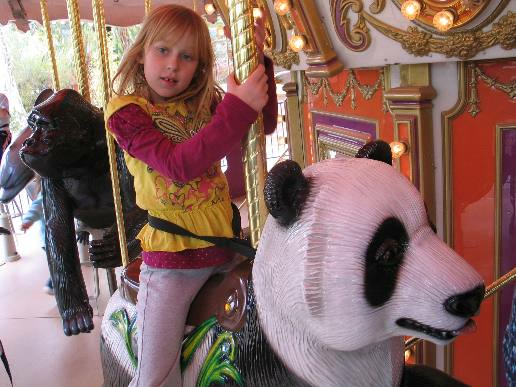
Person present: Yes